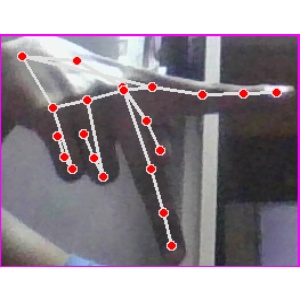
अक्षर: प